Describe the emotion expressed in this image:  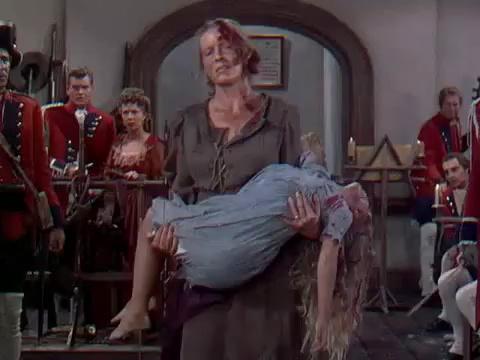
This person displays Suffering, valence and arousal with low intensity.